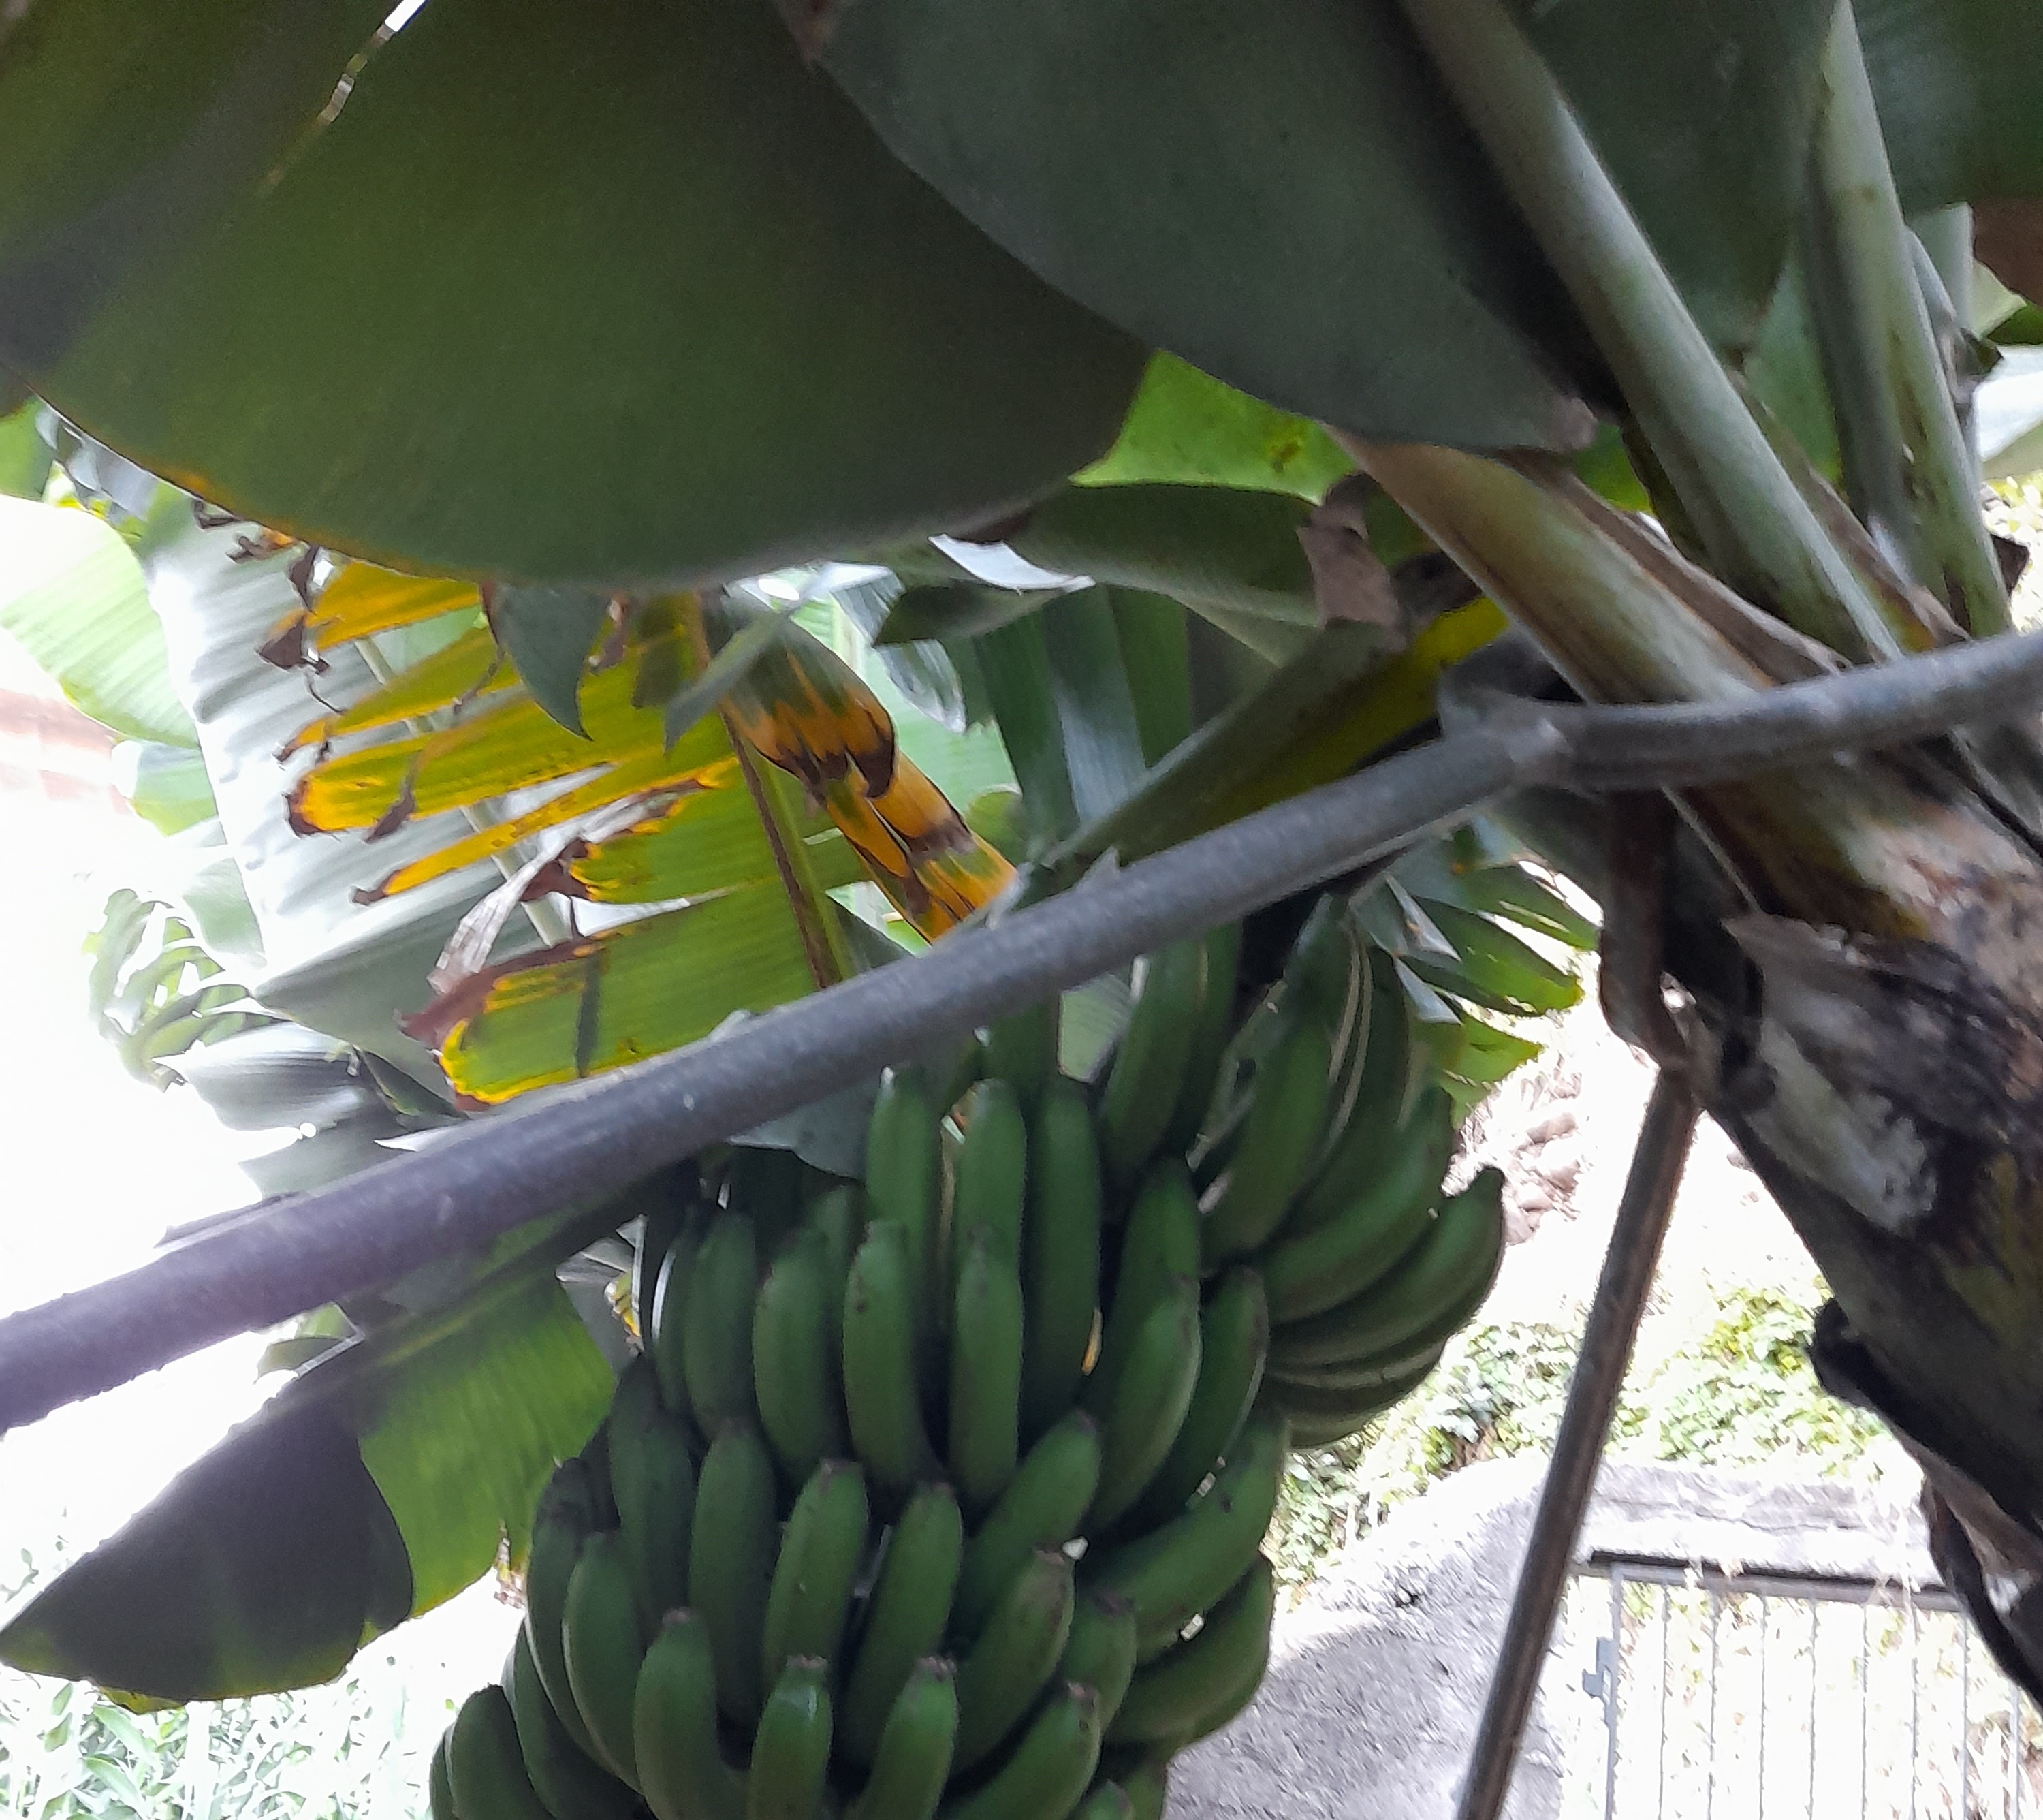
Label: Keep